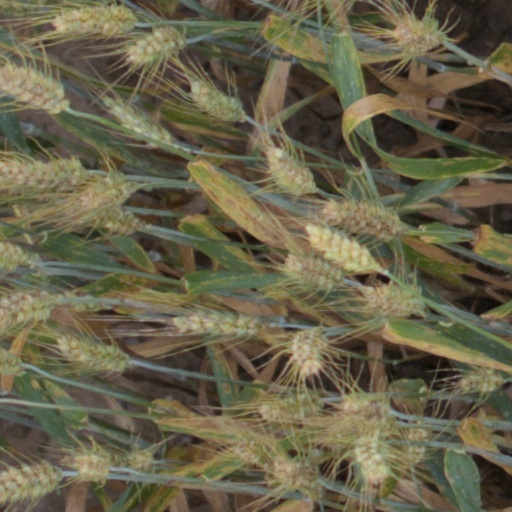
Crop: wheat